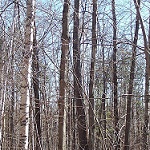
Label: forest